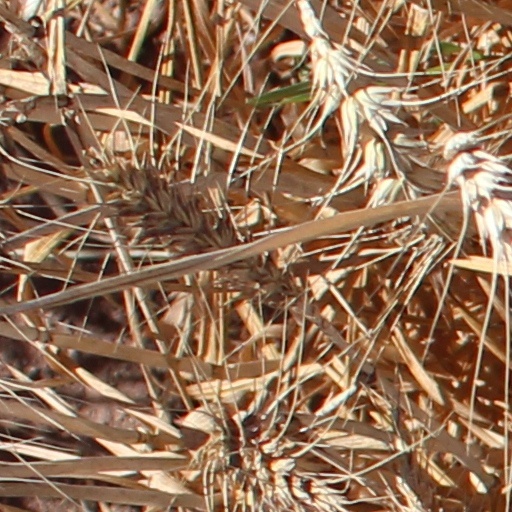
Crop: wheat